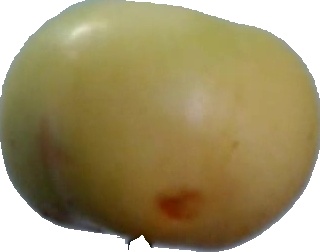
Label: apple_6